Deseret News

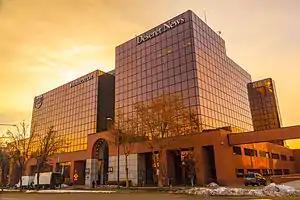
The Triad Center in Downtown Salt Lake City, current home of the "News"

In 2010, the "Deseret News" moved its offices out of the Deseret News Building to the broadcast house in the Triad Center, so they could integrate with KSL's newsroom.